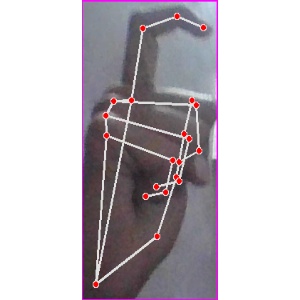
अक्षर: ट